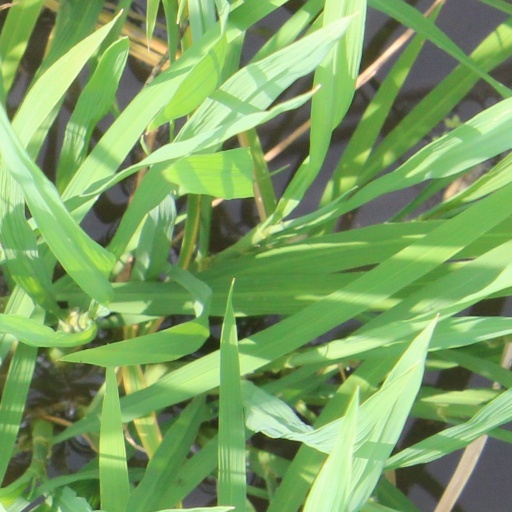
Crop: rice